Cheorwon station

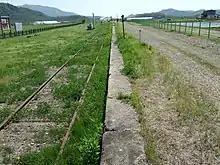
Abandoned station platform, seen in 2013.

Cheorwon station is a closed railway station on the Gyeongwon Line in South Korea. This station was also the starting point of the former Geumgangsan Line.